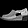
Label: Sandal